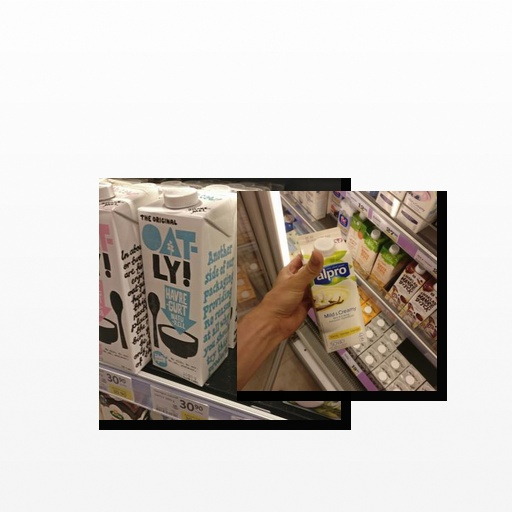
Food items: vanilla_soyghurt, oatghurt